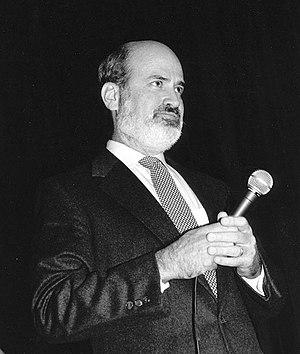
Terrence Malick, né le 30 novembre 1943 à Ottawa, est un réalisateur, scénariste et producteur de cinéma américain.